Bad Lippspringe Gardening Show 2017

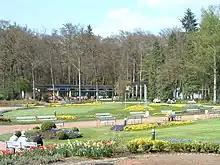
Kaiser-Karls-Park before its conversion to the garden show

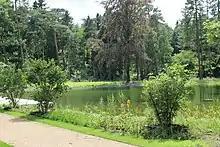
view to Mersmann ponds, area of the garden show

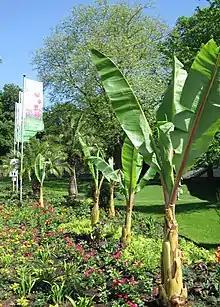
Arminiuspark during the garden show

Bad Lippspringe was the first place to hold a garden show in a forest setting. True to the motto "Blumenpracht & Waldidylle" ("Floral splendor & Forest idyll") there were flower shows, themed gardens and events between the parks and the city centre.